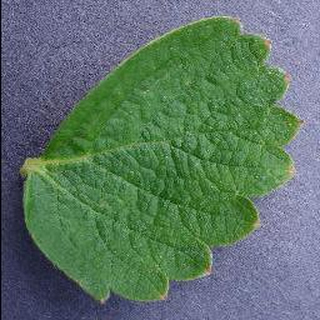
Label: healthy_strawberry